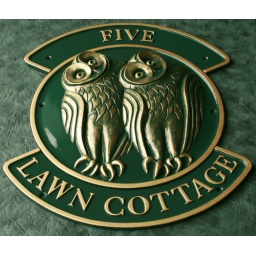
Sculptured cast aluminium house sign with sculptured owls approx 530mm x 440mm, finished in British racing green &amp;amp; gold.